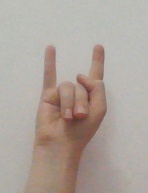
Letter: la